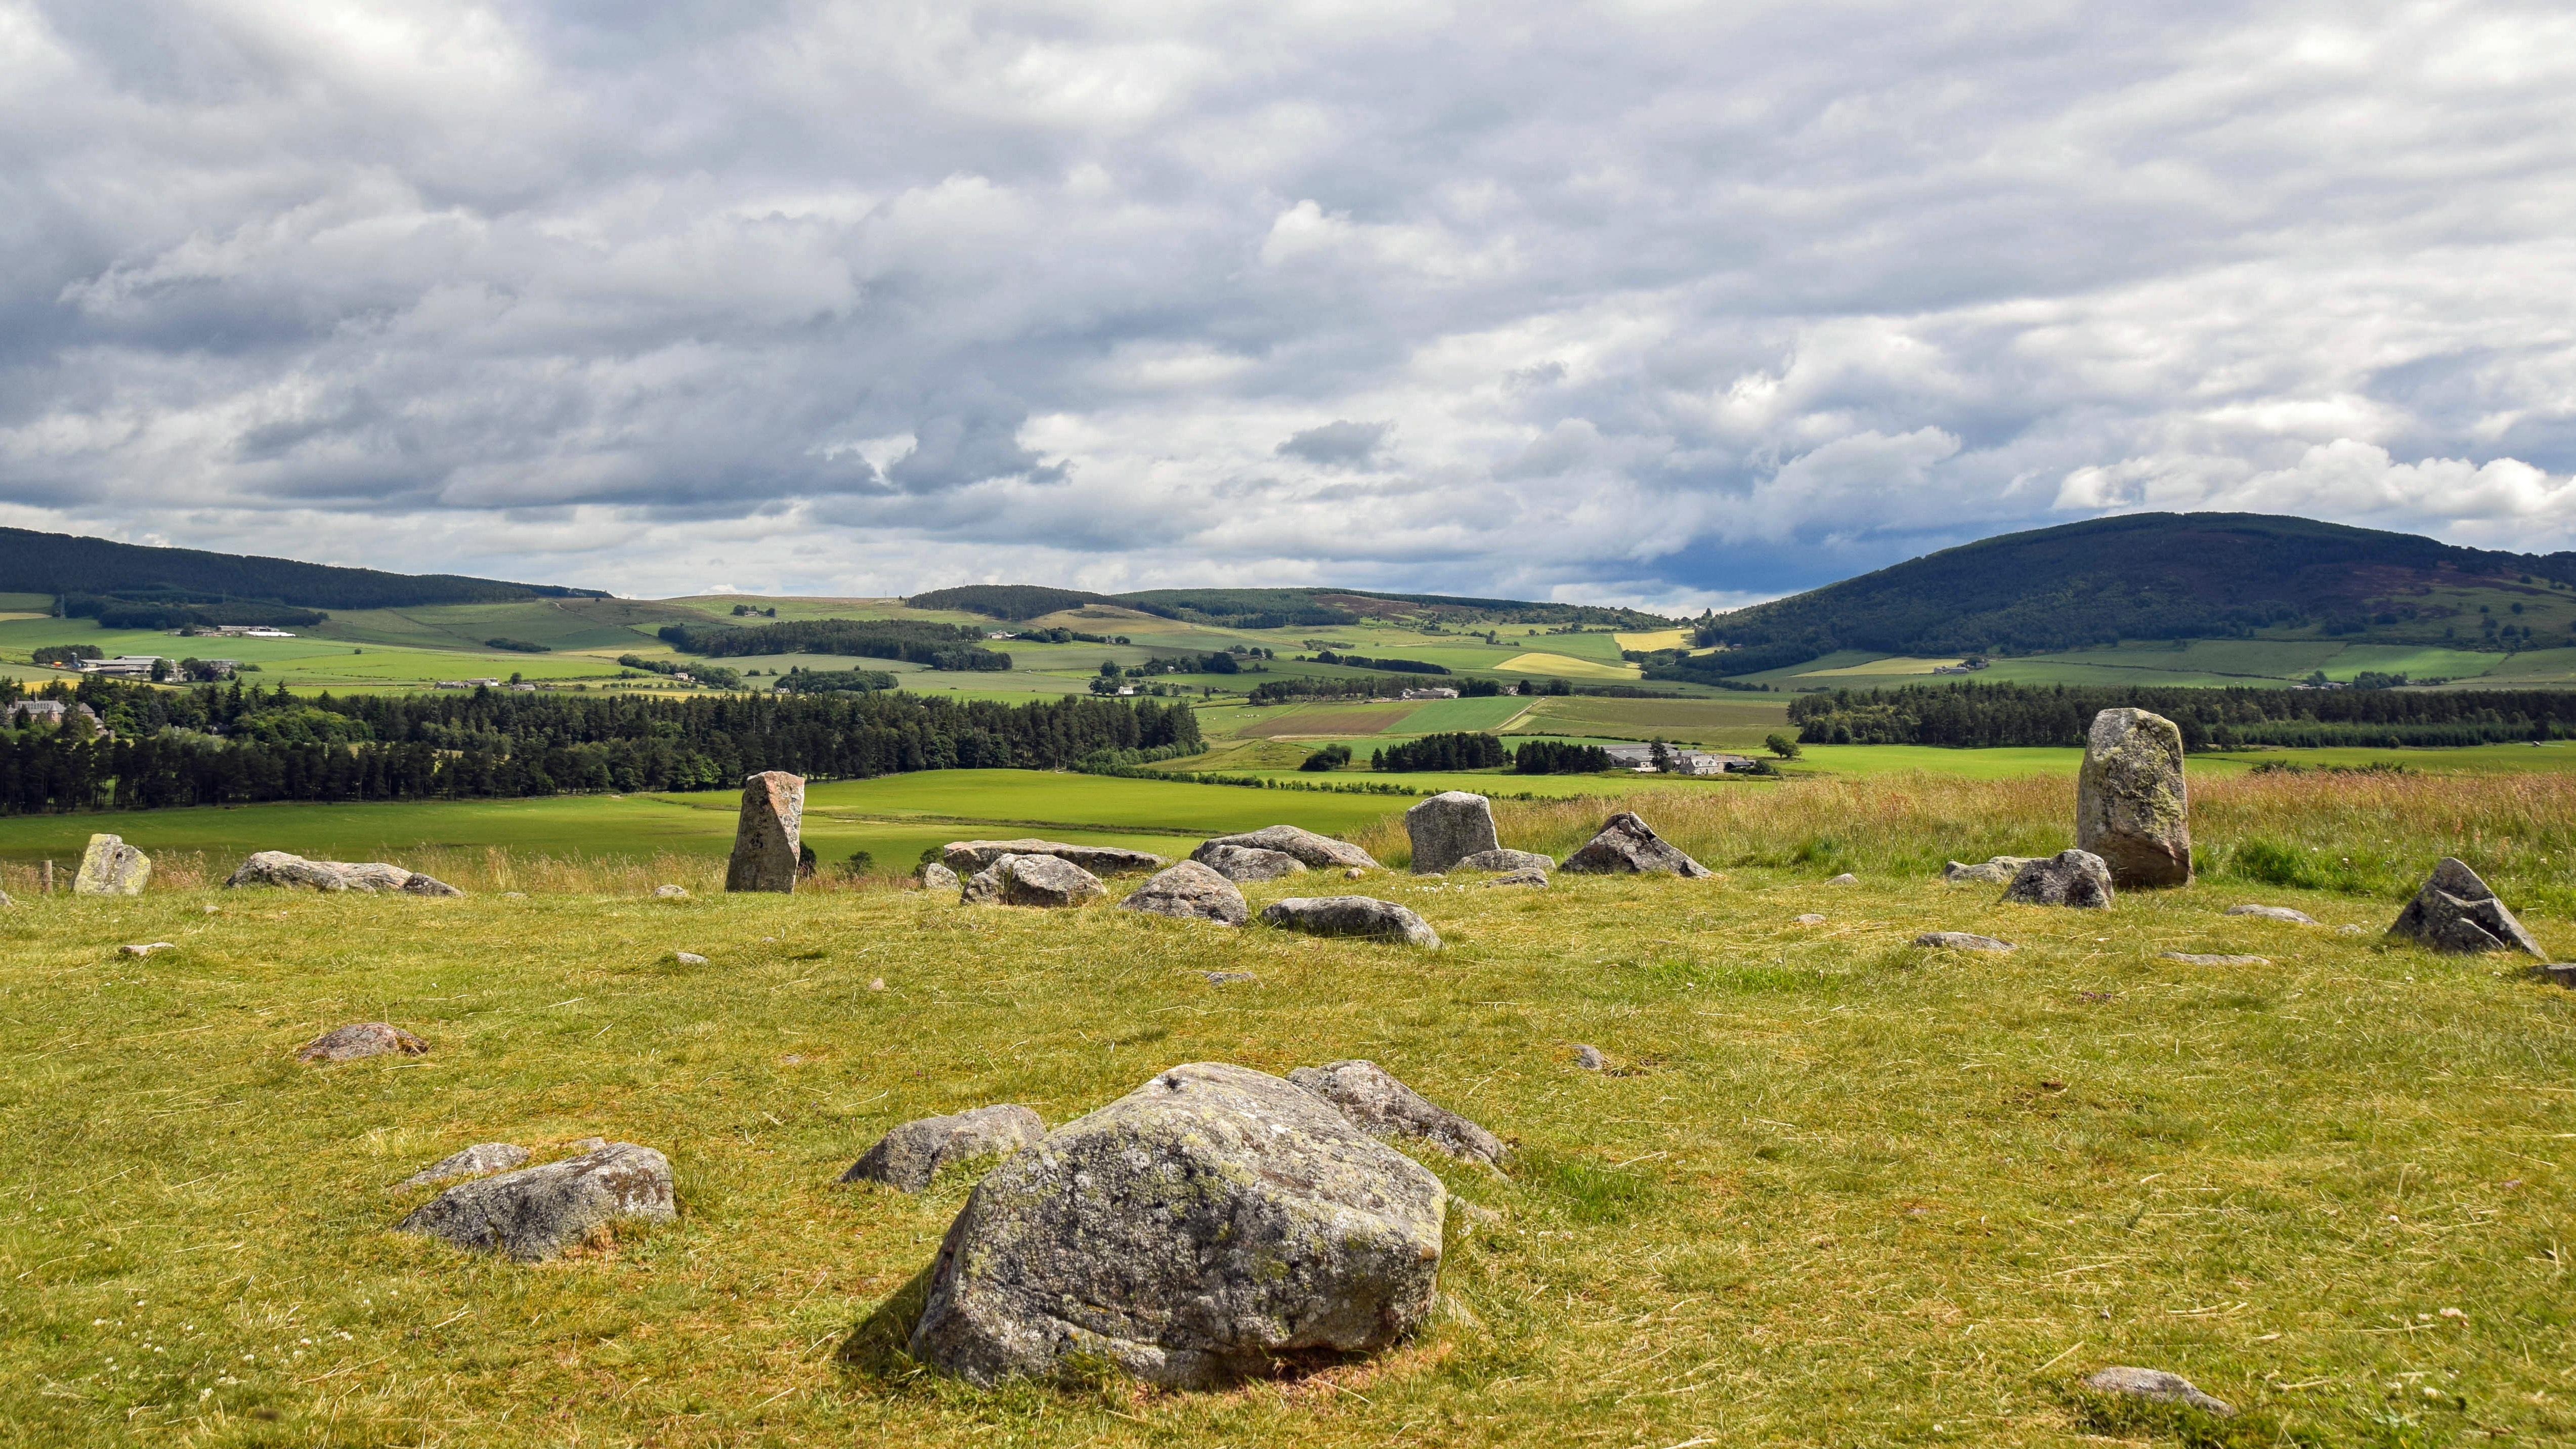
landscape, mountain, sky, field, meadow, hill, old, valley, mountain range, mystical, pasture, highland, ridge, plain, clouds, grassland, plateau, scotland, fell, loch, historically, ecosystem, aberdeenshire, tundra, steppe, rural area, dee tal, stone circle, geographical feature, mountainous landforms